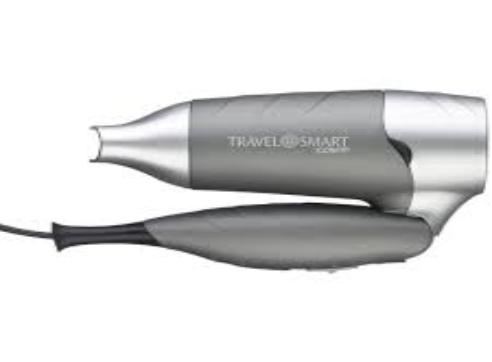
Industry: Others